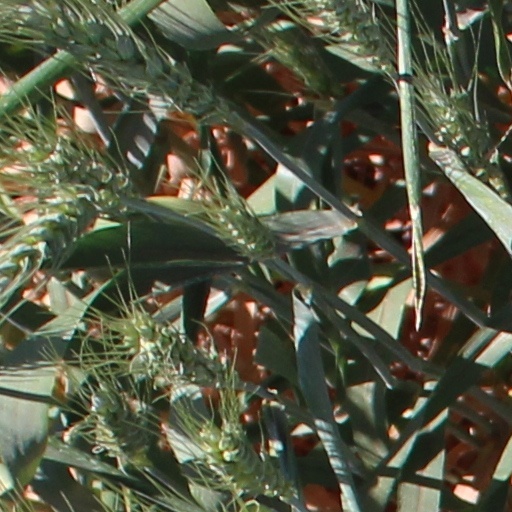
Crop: wheat